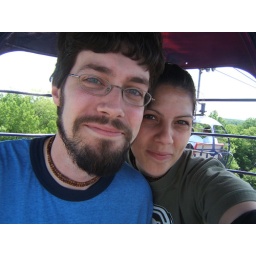
flying in the sky